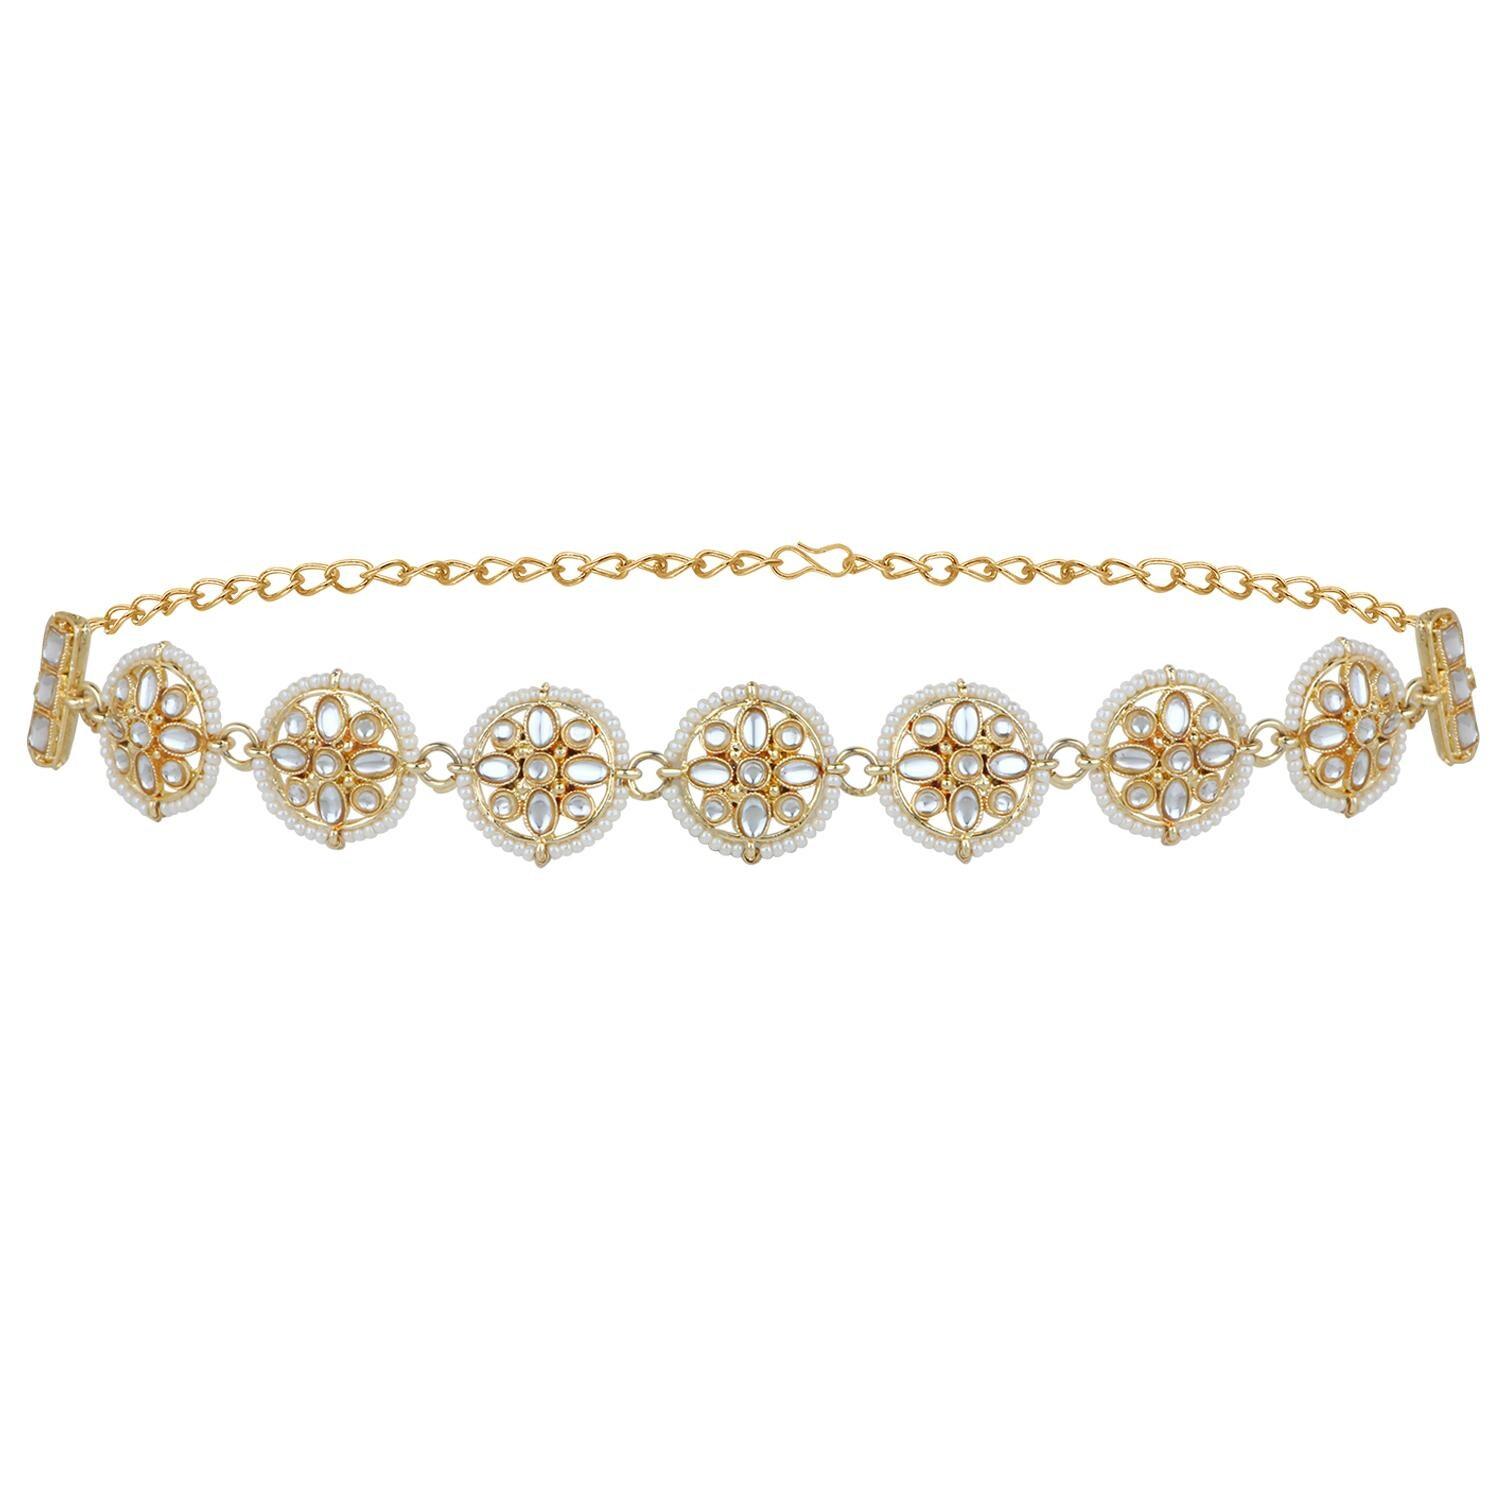
Stefan Gold Tone Kundan Traditional Sheeshphool Matha Patti For Women (MP100106)
Type: Traditional Jewellery
Brand: Stefan
Price: Rs. 457
Prep up your ethnic look with this gold-plated mathapatti. It is perfect for the bride and will enhance her look on her wedding day.
Included: 1-Matha-Patti.